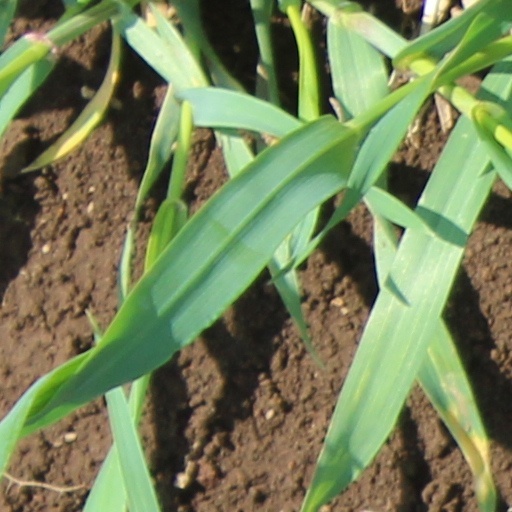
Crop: wheat